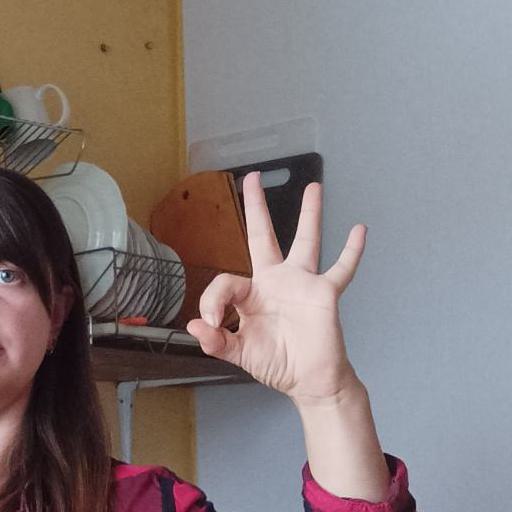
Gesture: ok